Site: brandenburg
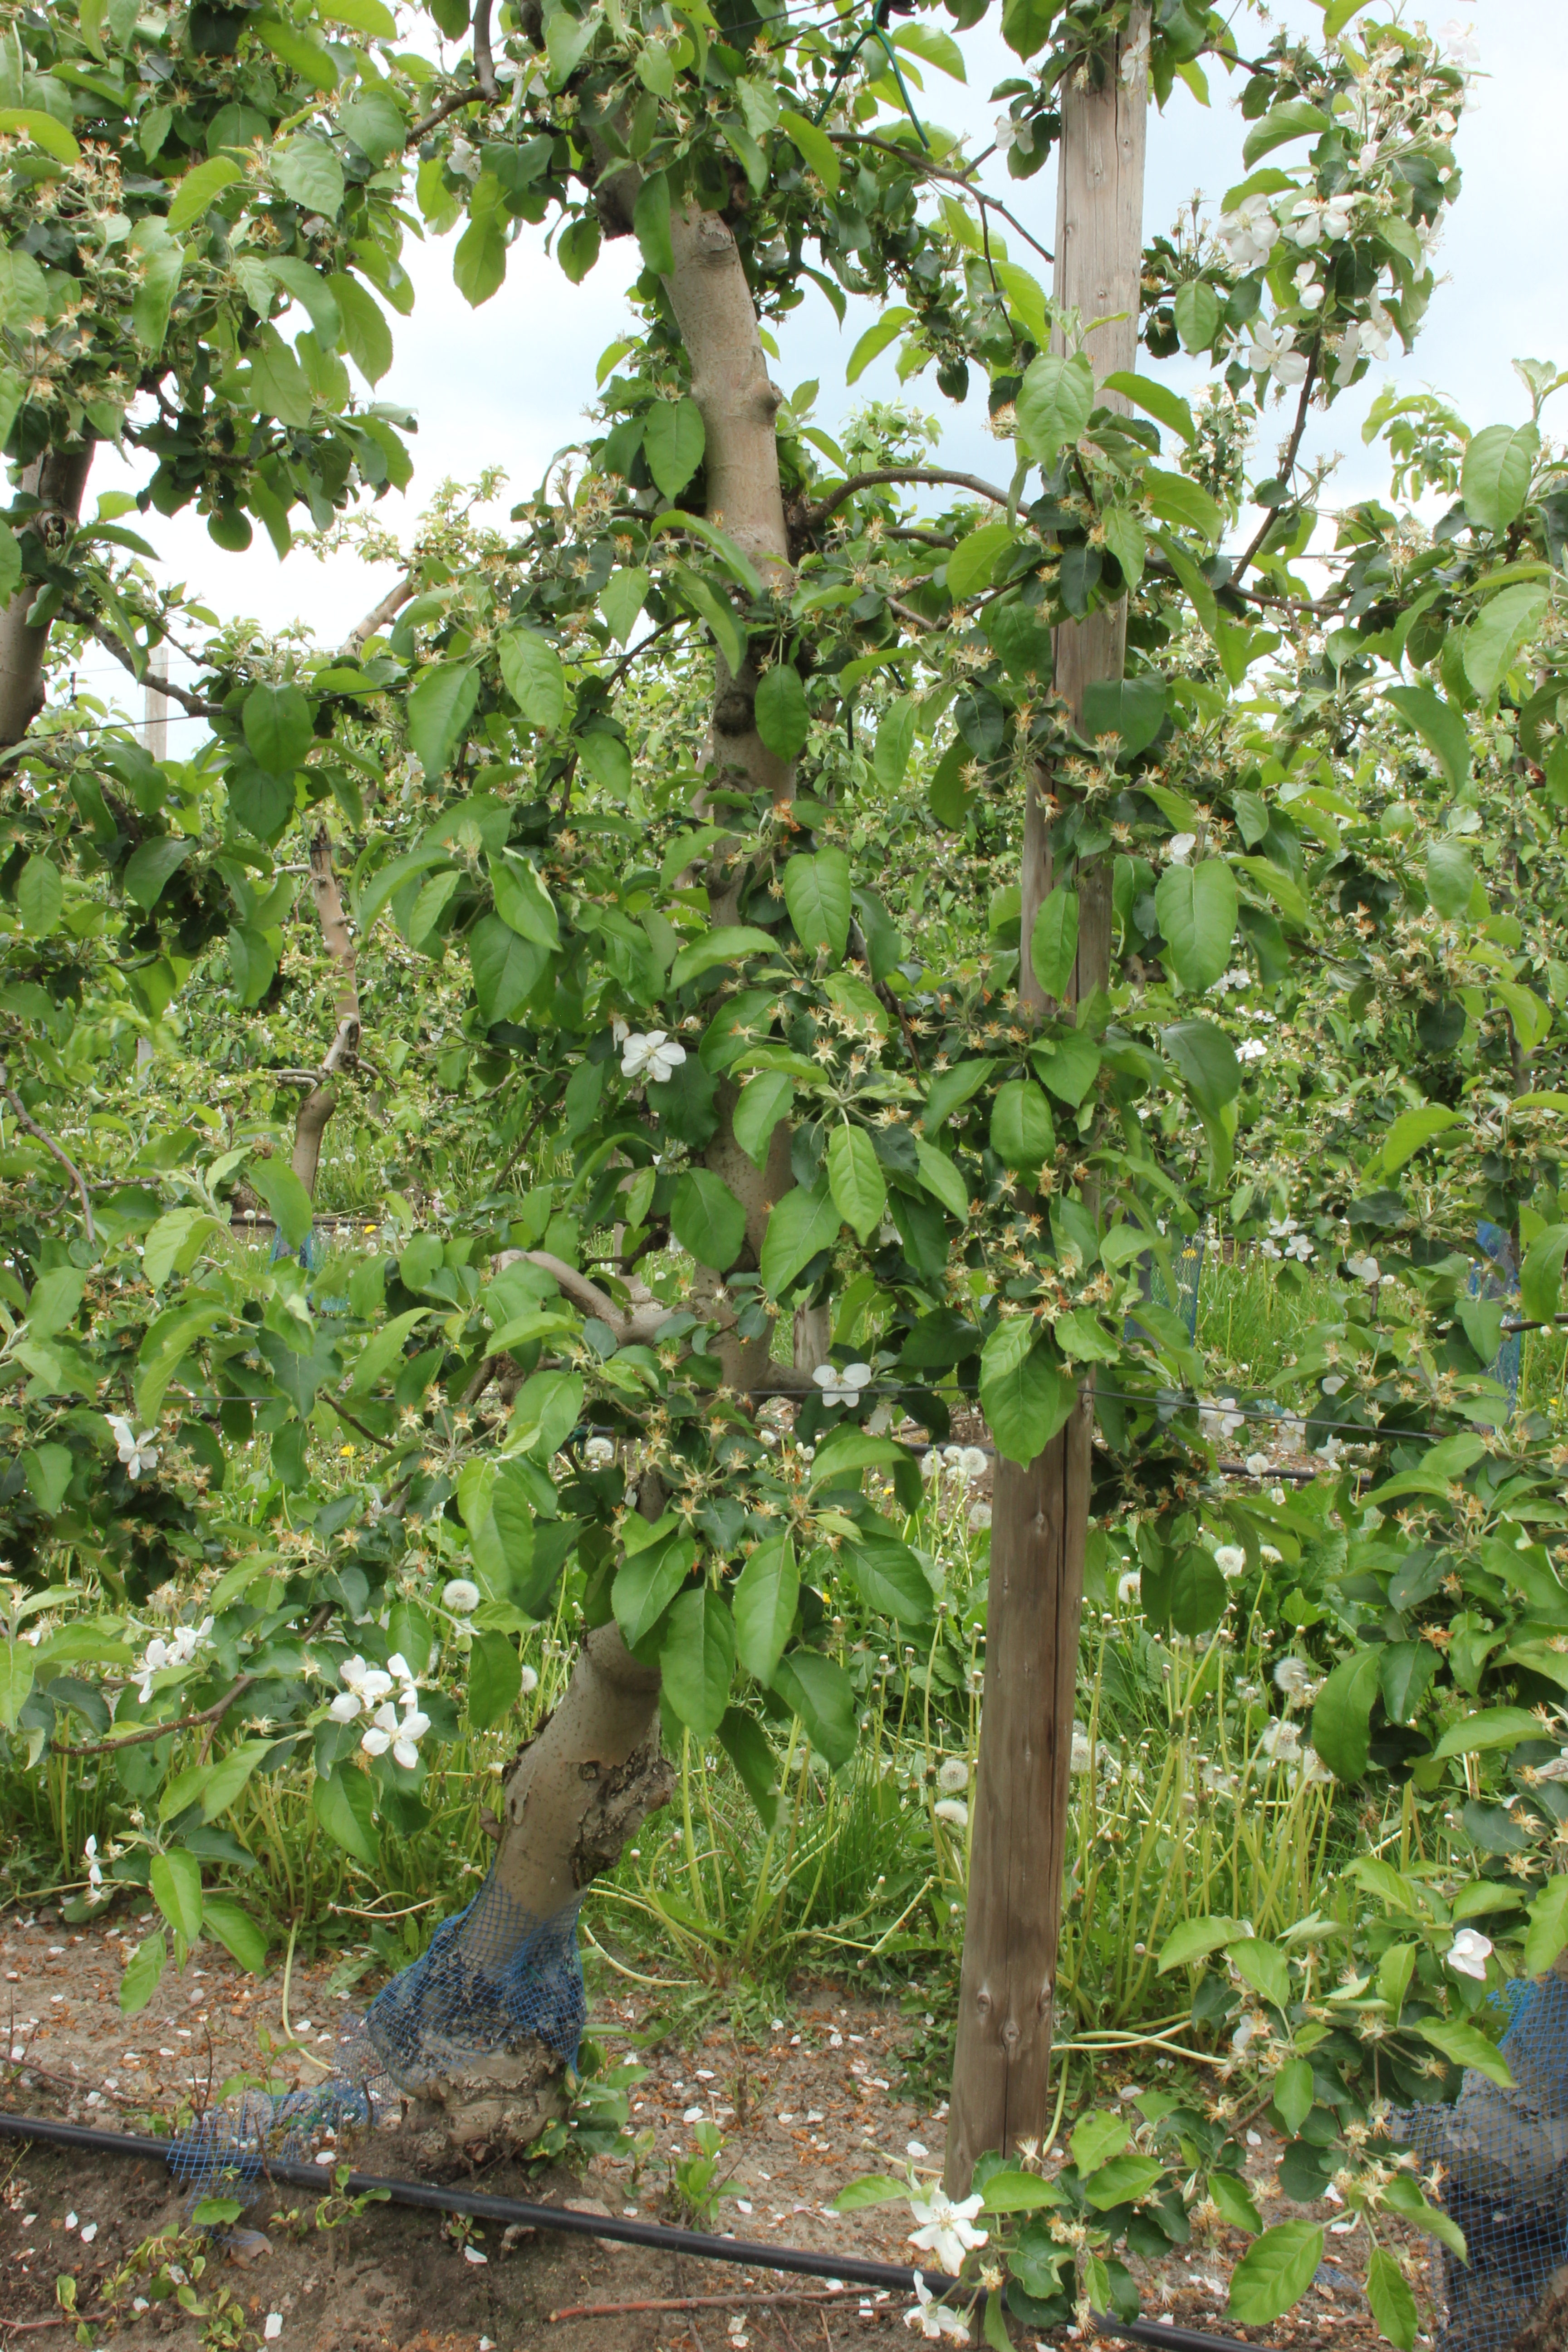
Growth stage (BBCH 67): Flowering